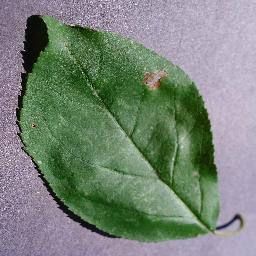
Label: Apple___Black_rot